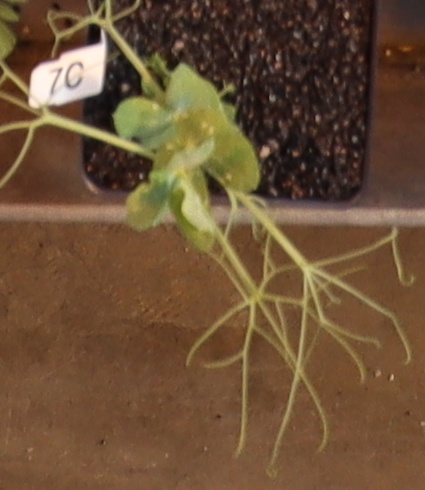
Label: Field Pea